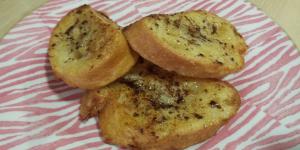
torrijas de leche y miel